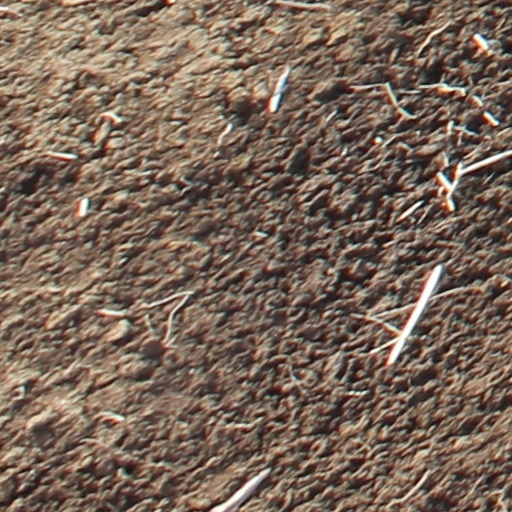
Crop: wheat